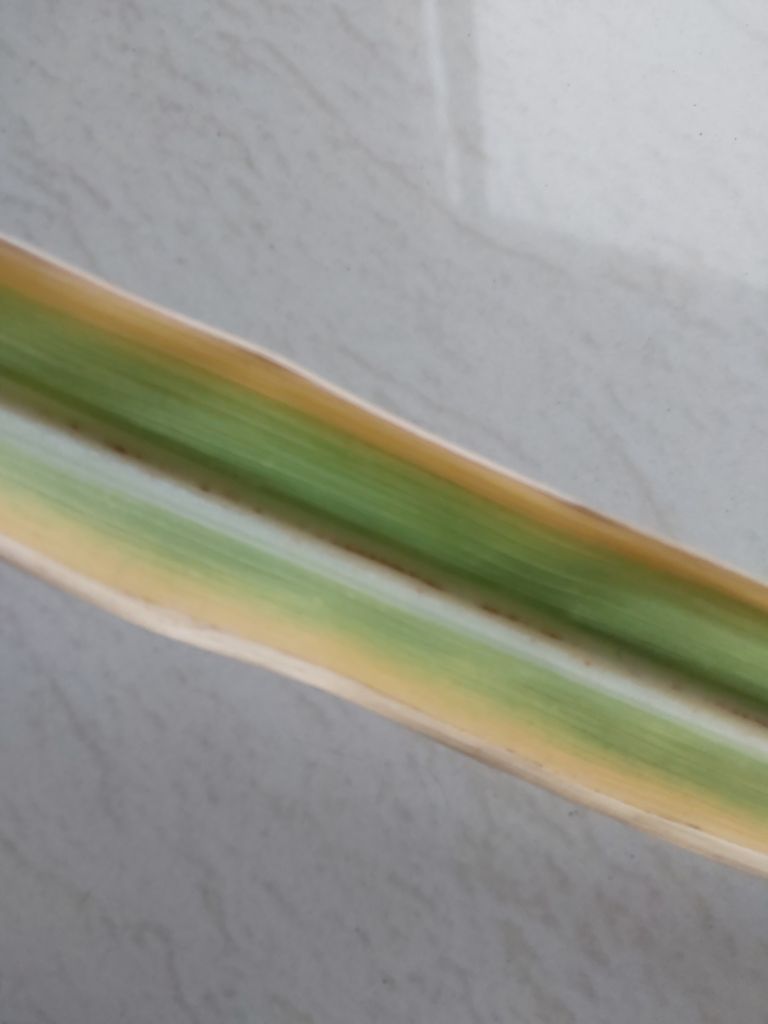
Label: Brown Spot